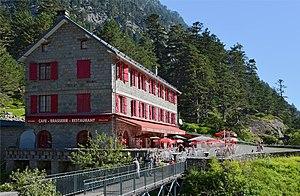
Hôtellerie du Pont d'Espagne, vue du sud-sud-est, commune de Cauterets, Hautes-Pyrénées,France.
Le Pont d'Espagne est un site naturel touristique des Pyrénées à une altitude d'environ 1 500 m sur la commune de Cauterets dans le département des Hautes-Pyrénées.
La vallée de Cauterets est située dans les Pyrénées françaises, dans le département des Hautes-Pyrénées, en région Occitanie.